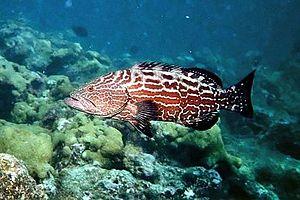
Les Serranidae constituent une vaste et très diversifiée famille de poissons marins dont les noms vernaculaires regroupent parfois plusieurs espèces différentes mais de la même famille.
La sous-famille des Epinephelinae regroupe des poissons marins appartenant à la famille des Serranidae. Ce groupe contient notamment les mérous.